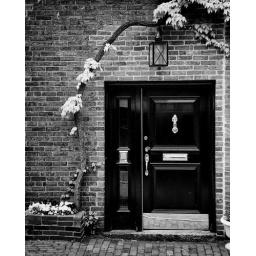
Beacon Hill in black &amp;amp; white